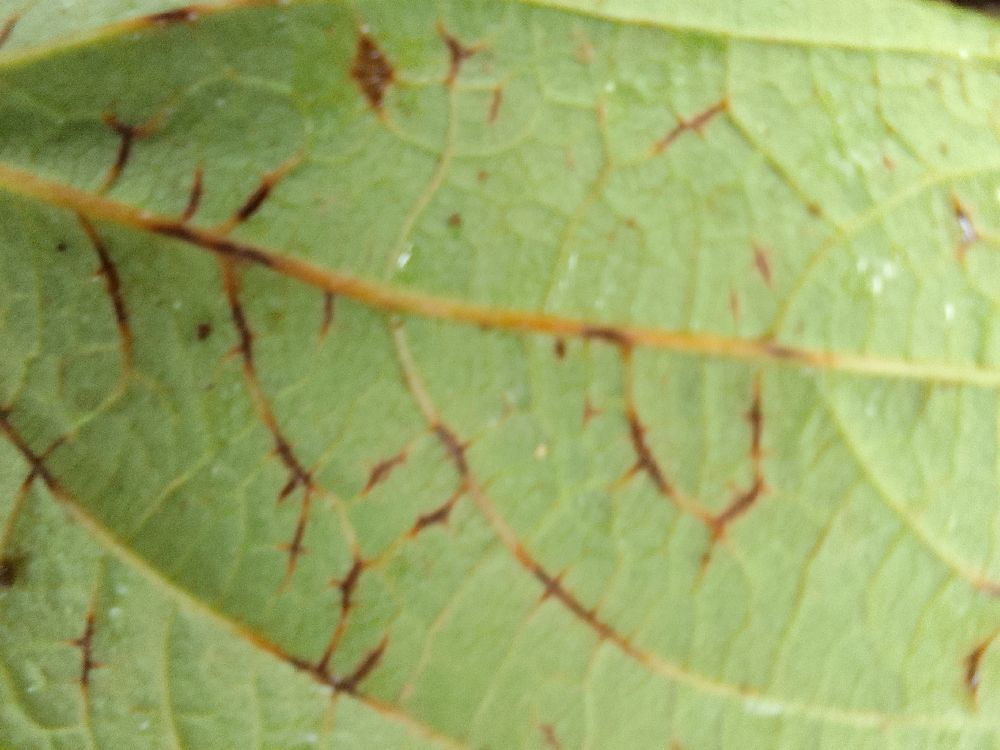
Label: anthracnose